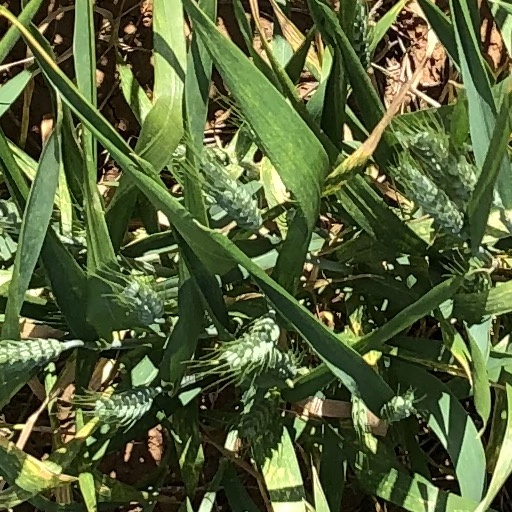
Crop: wheat